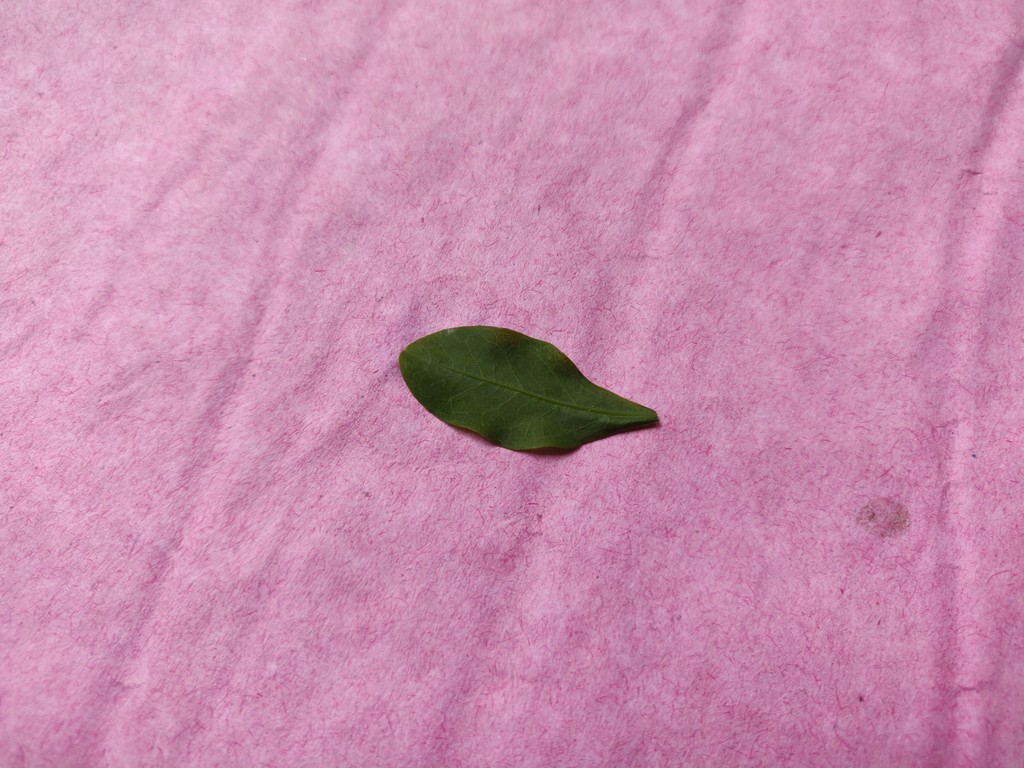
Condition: Healthy
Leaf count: single
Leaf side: front